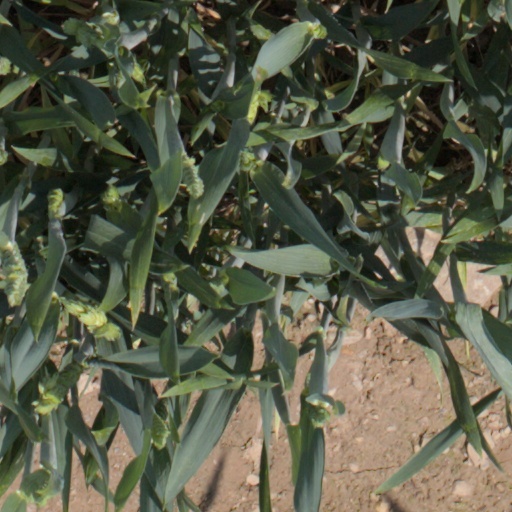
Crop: wheat